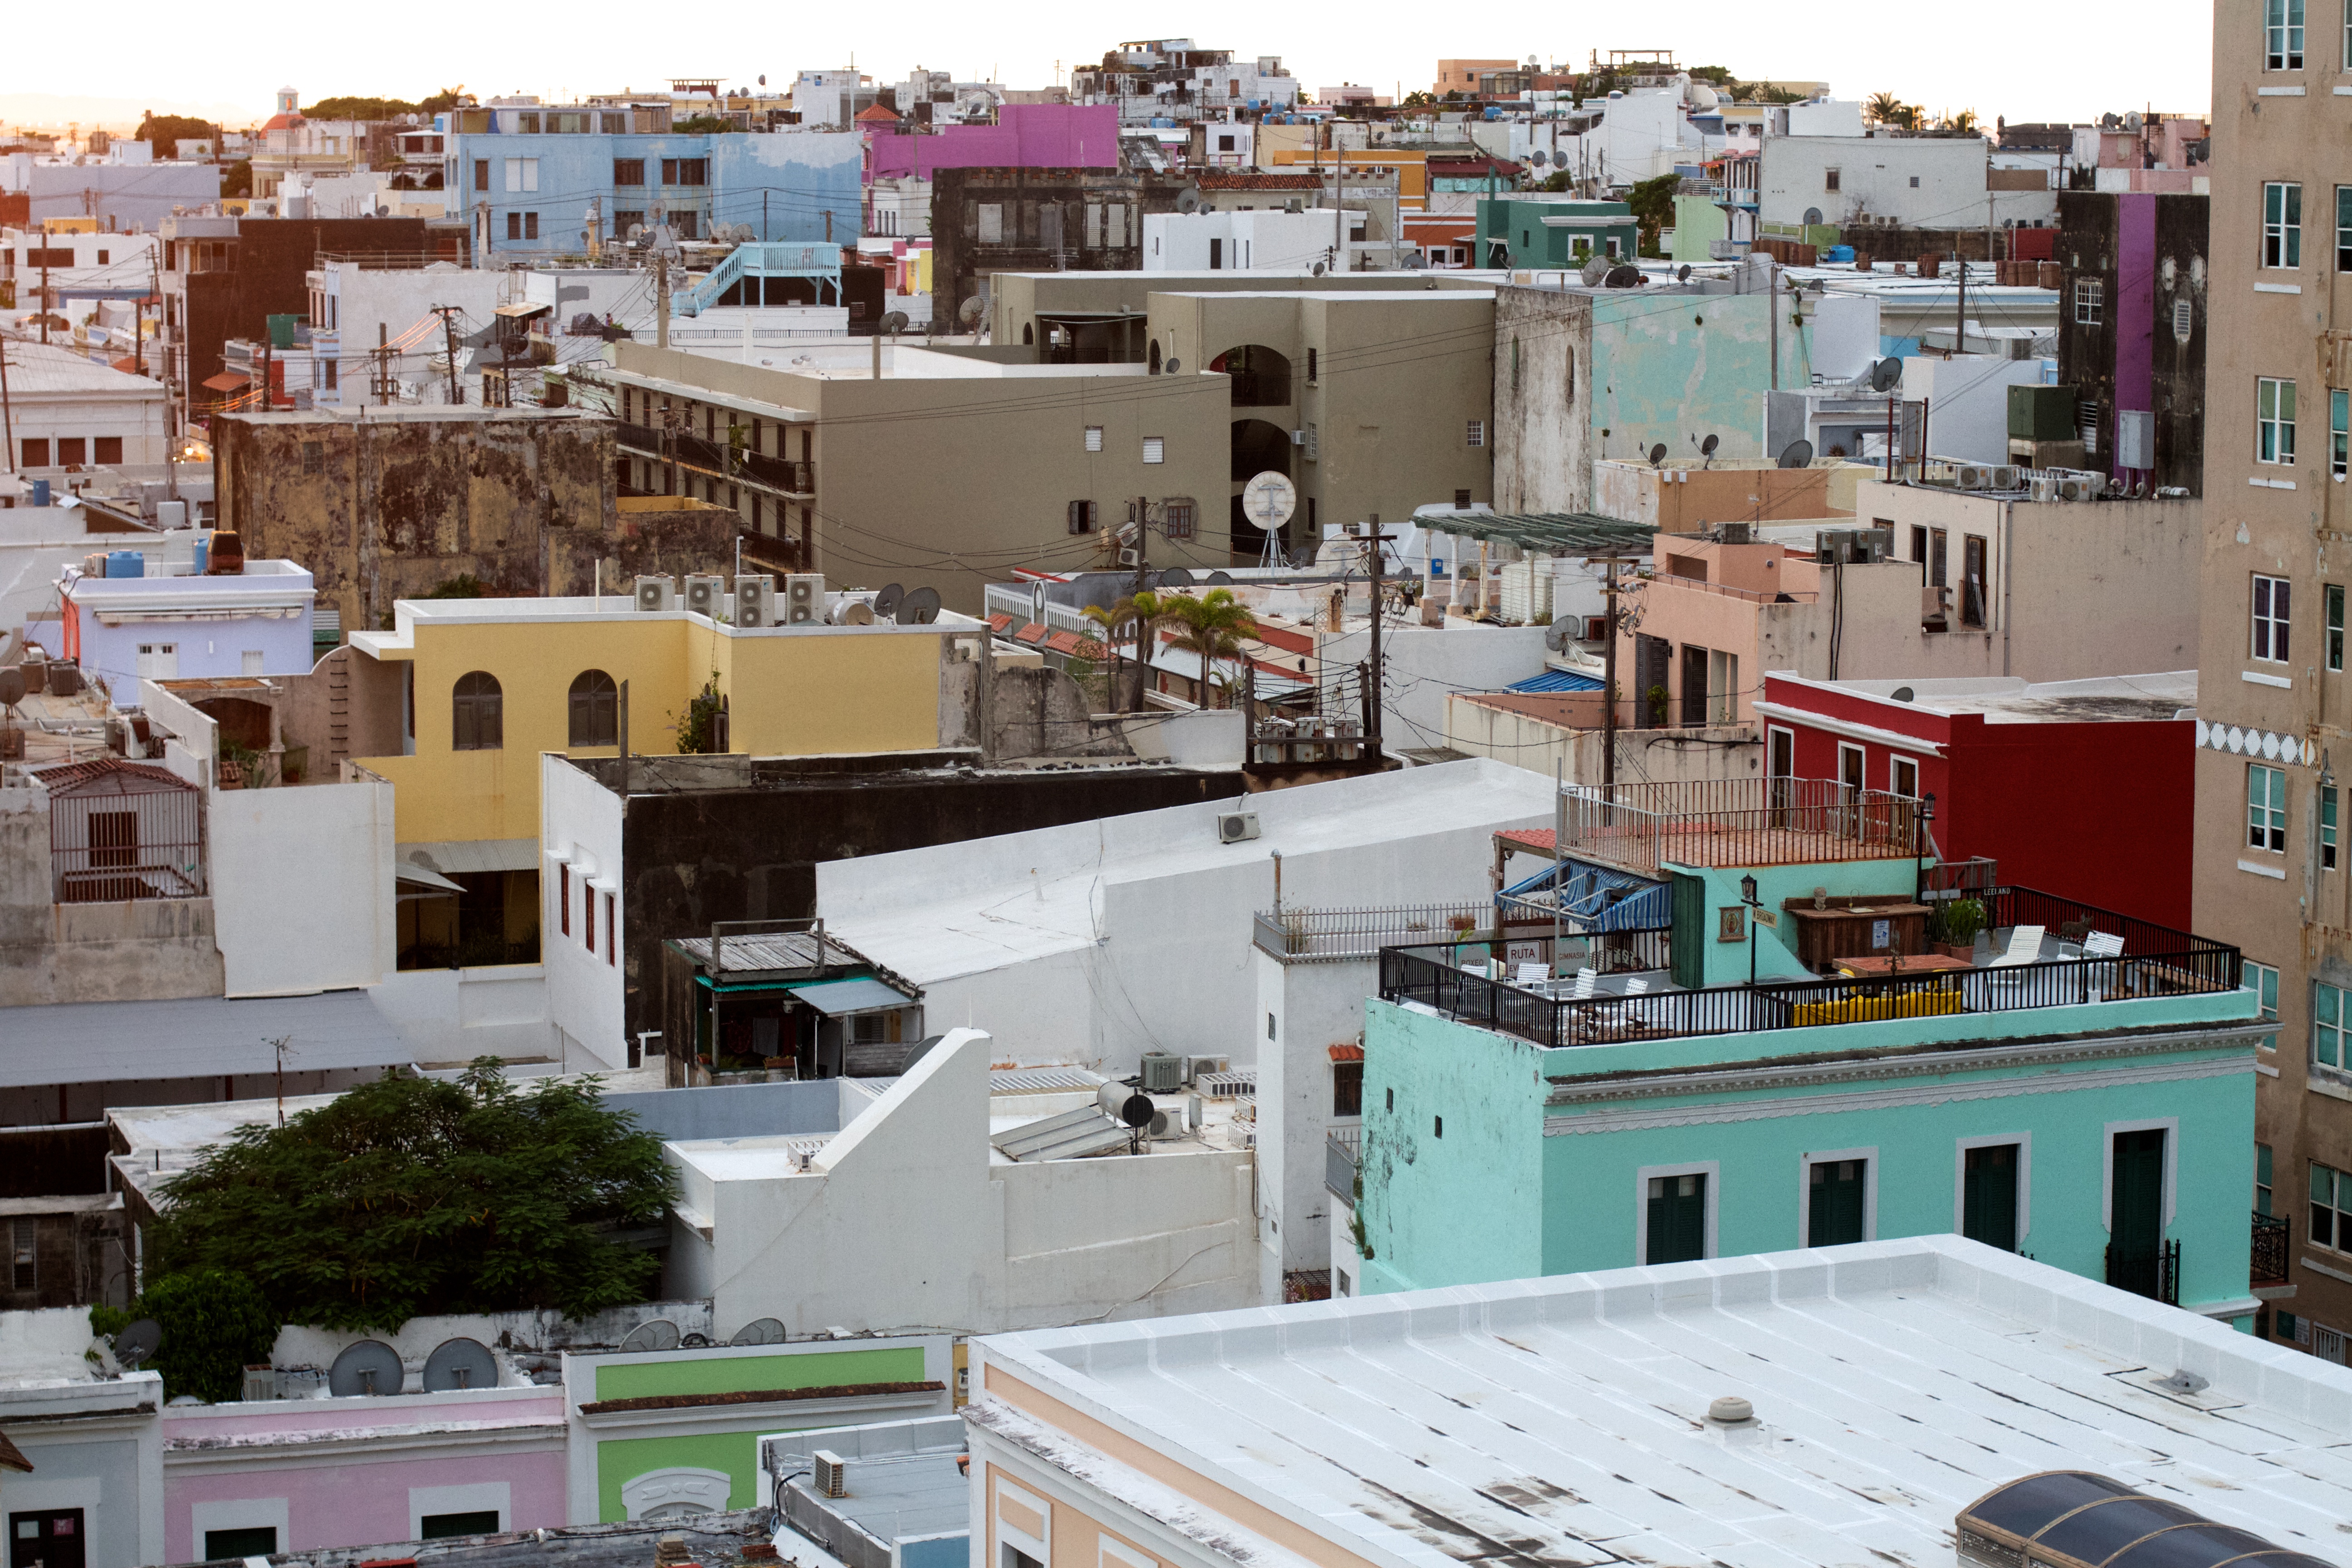
architecture, town, city, cityscape, downtown, neighbourhood, aerial photography, urban area, human settlement